National Astronomical Research Institute of Thailand

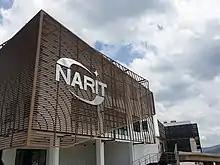
NARIT Headquarters at Princess Sirindhorn AstroPark, Chiang Mai

The Princess Sirindhorn AstroPark has an area of 86,400 square meters. It is located at 260 Moo 4, Don Kaew Sub-District, Mae Rim District, Chiang Mai Province.